Answer in natural language. Considering the relative positions, is white rhombus toilet to the left or right of artistic colourful white paper drawing scenario? Choose between the following options: right or left
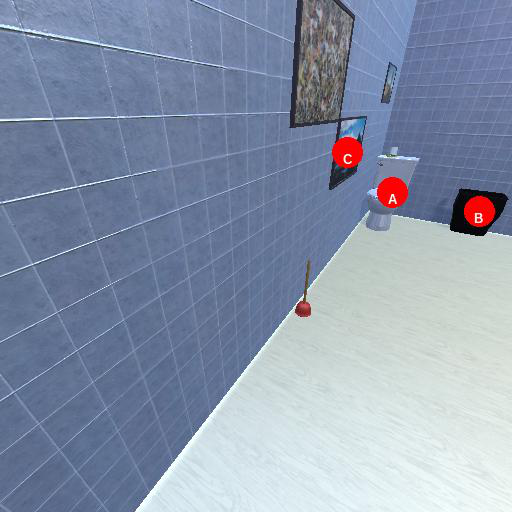
<answer>right</answer>